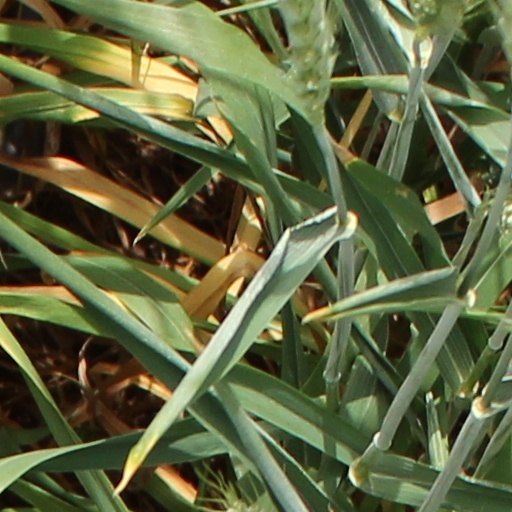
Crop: wheat